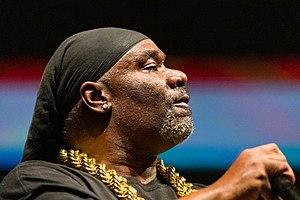
Turbo B, de son vrai nom Durron Maurice Butler, né le 30 avril 1967 à Pittsburgh, en Pennsylvanie, est un rappeur américain.